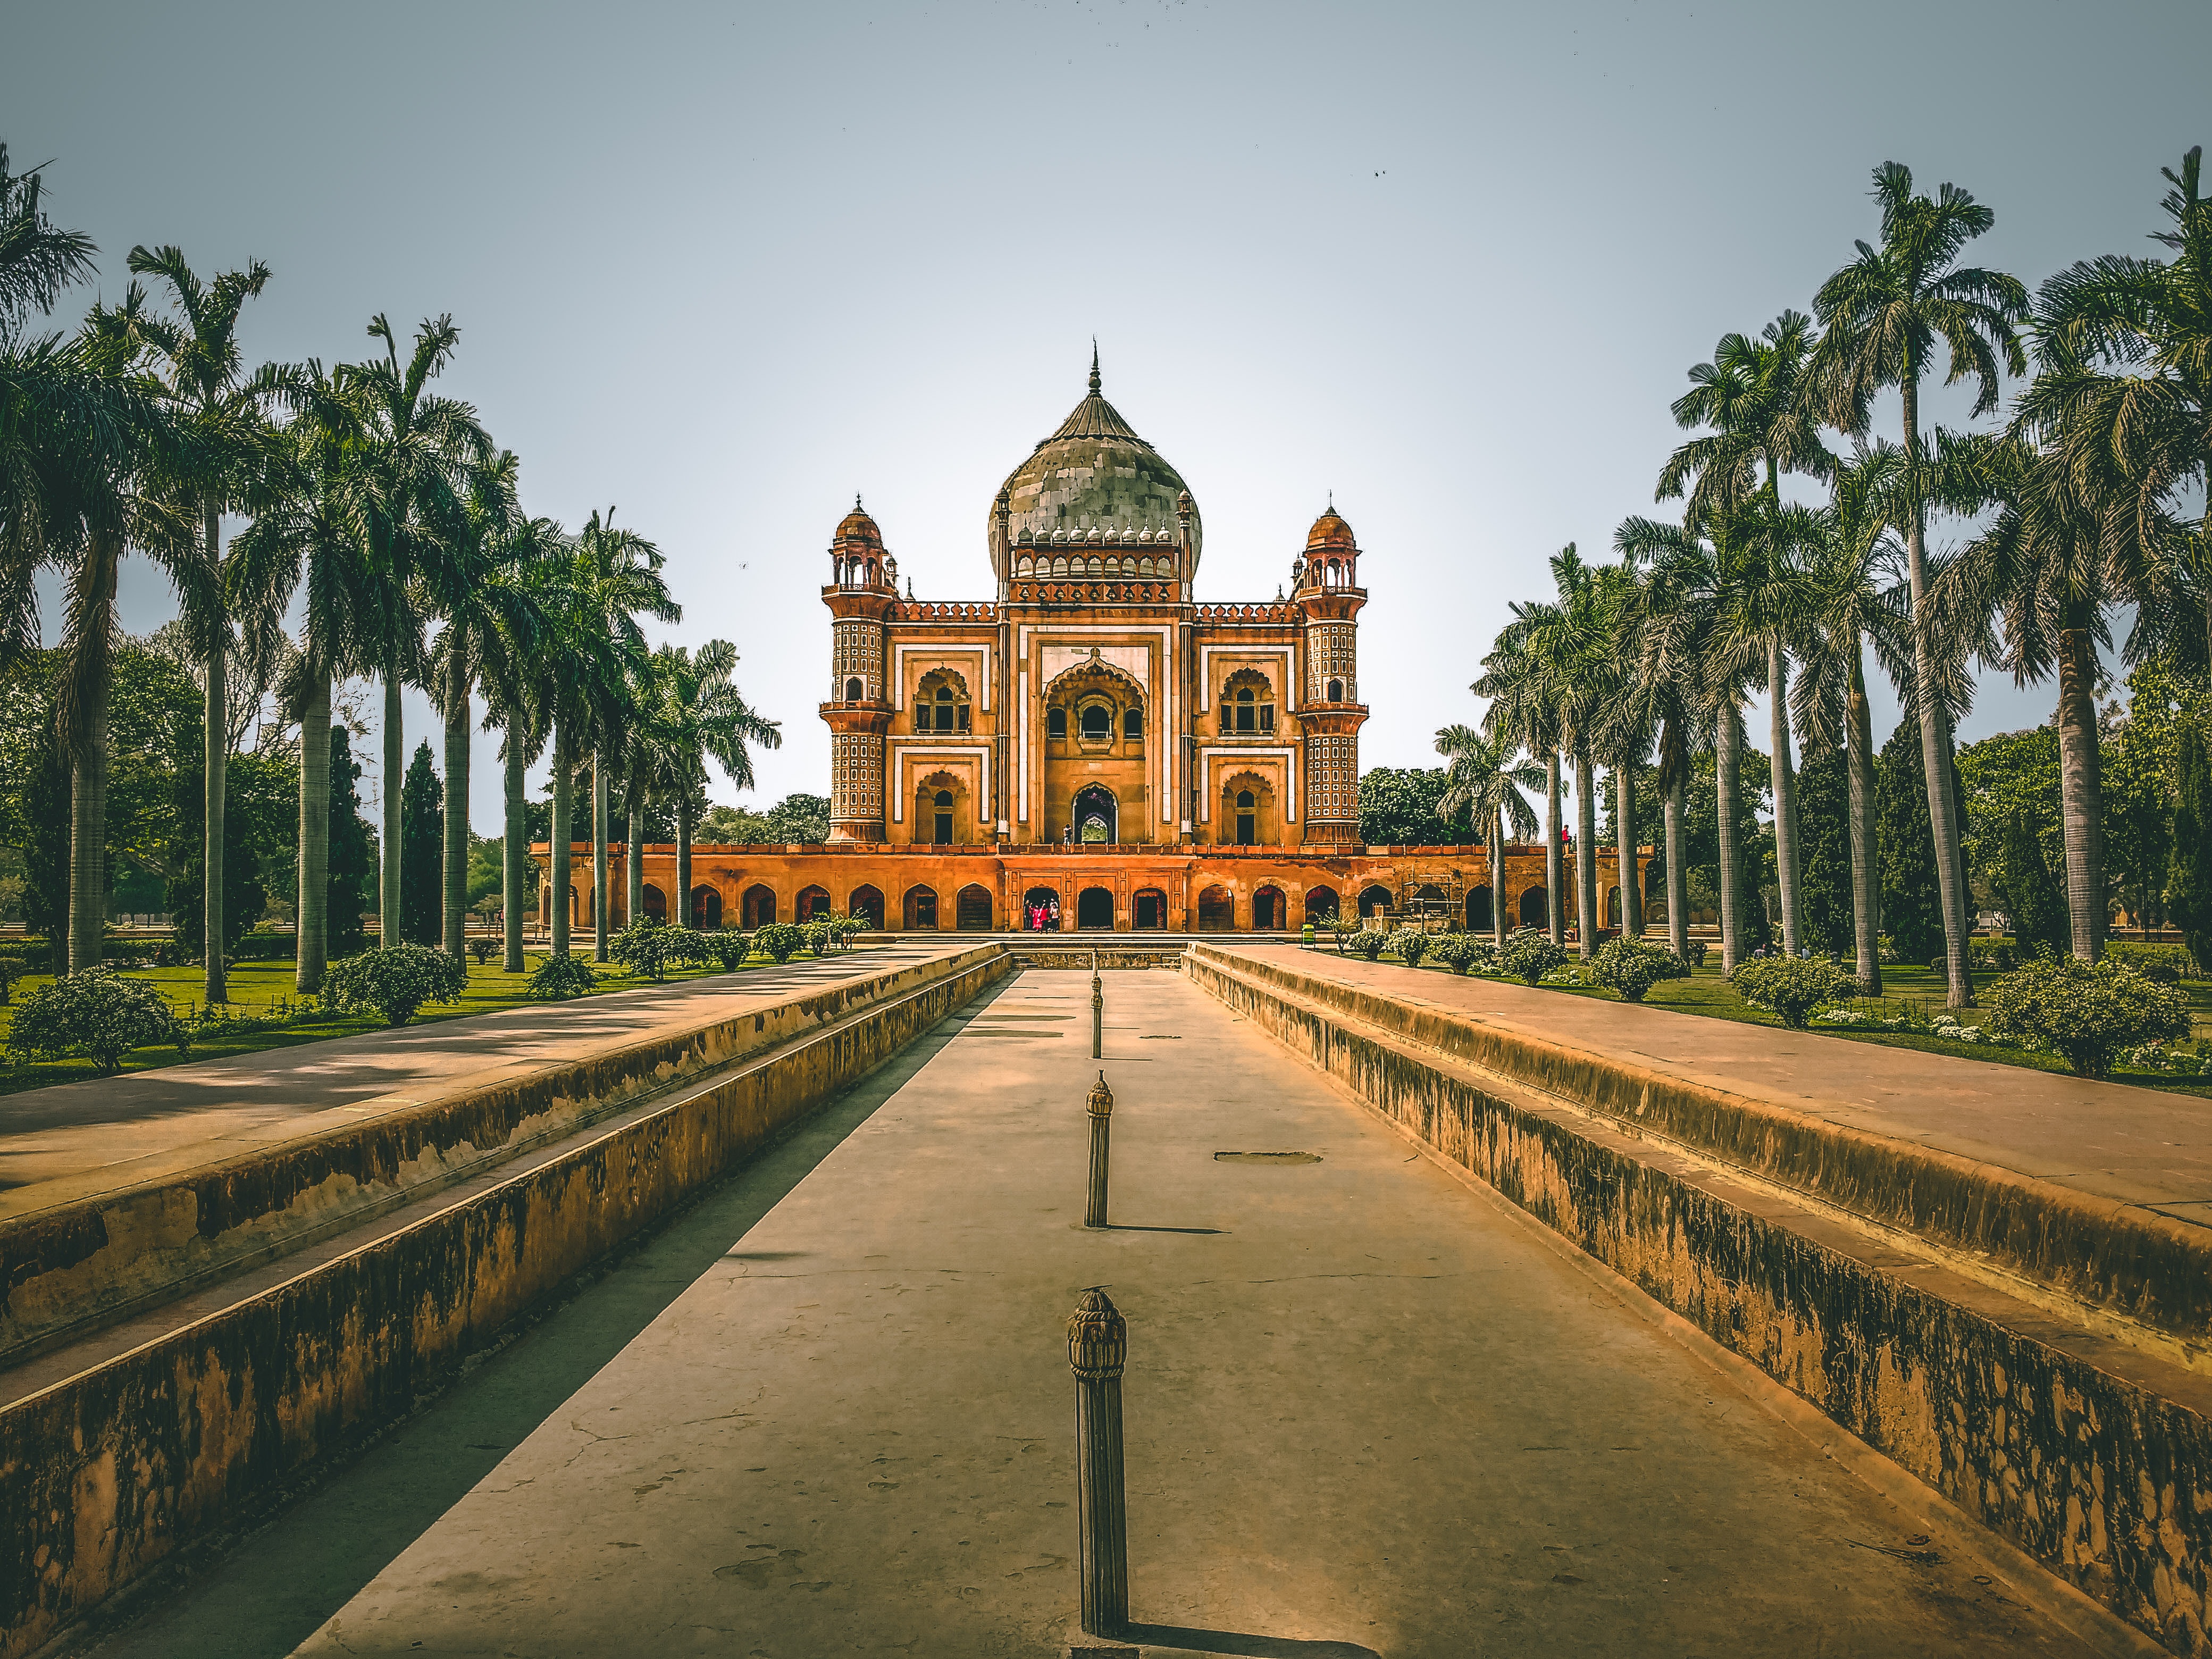
landmark, historic site, sky, tree, tourist attraction, palace, mausoleum, temple, plant, palm tree, arecales, symmetry, dome, tourism, facade, tomb, ancient history, estate, building